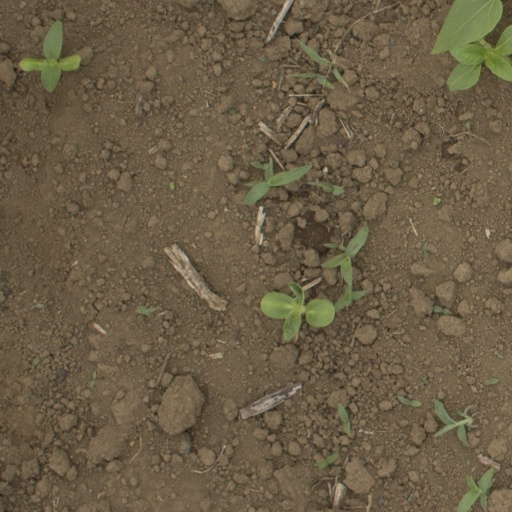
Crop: Jerusalem artichoke